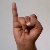
The image shows a hand gesture representing the letter 'I' in Indian Sign Language.